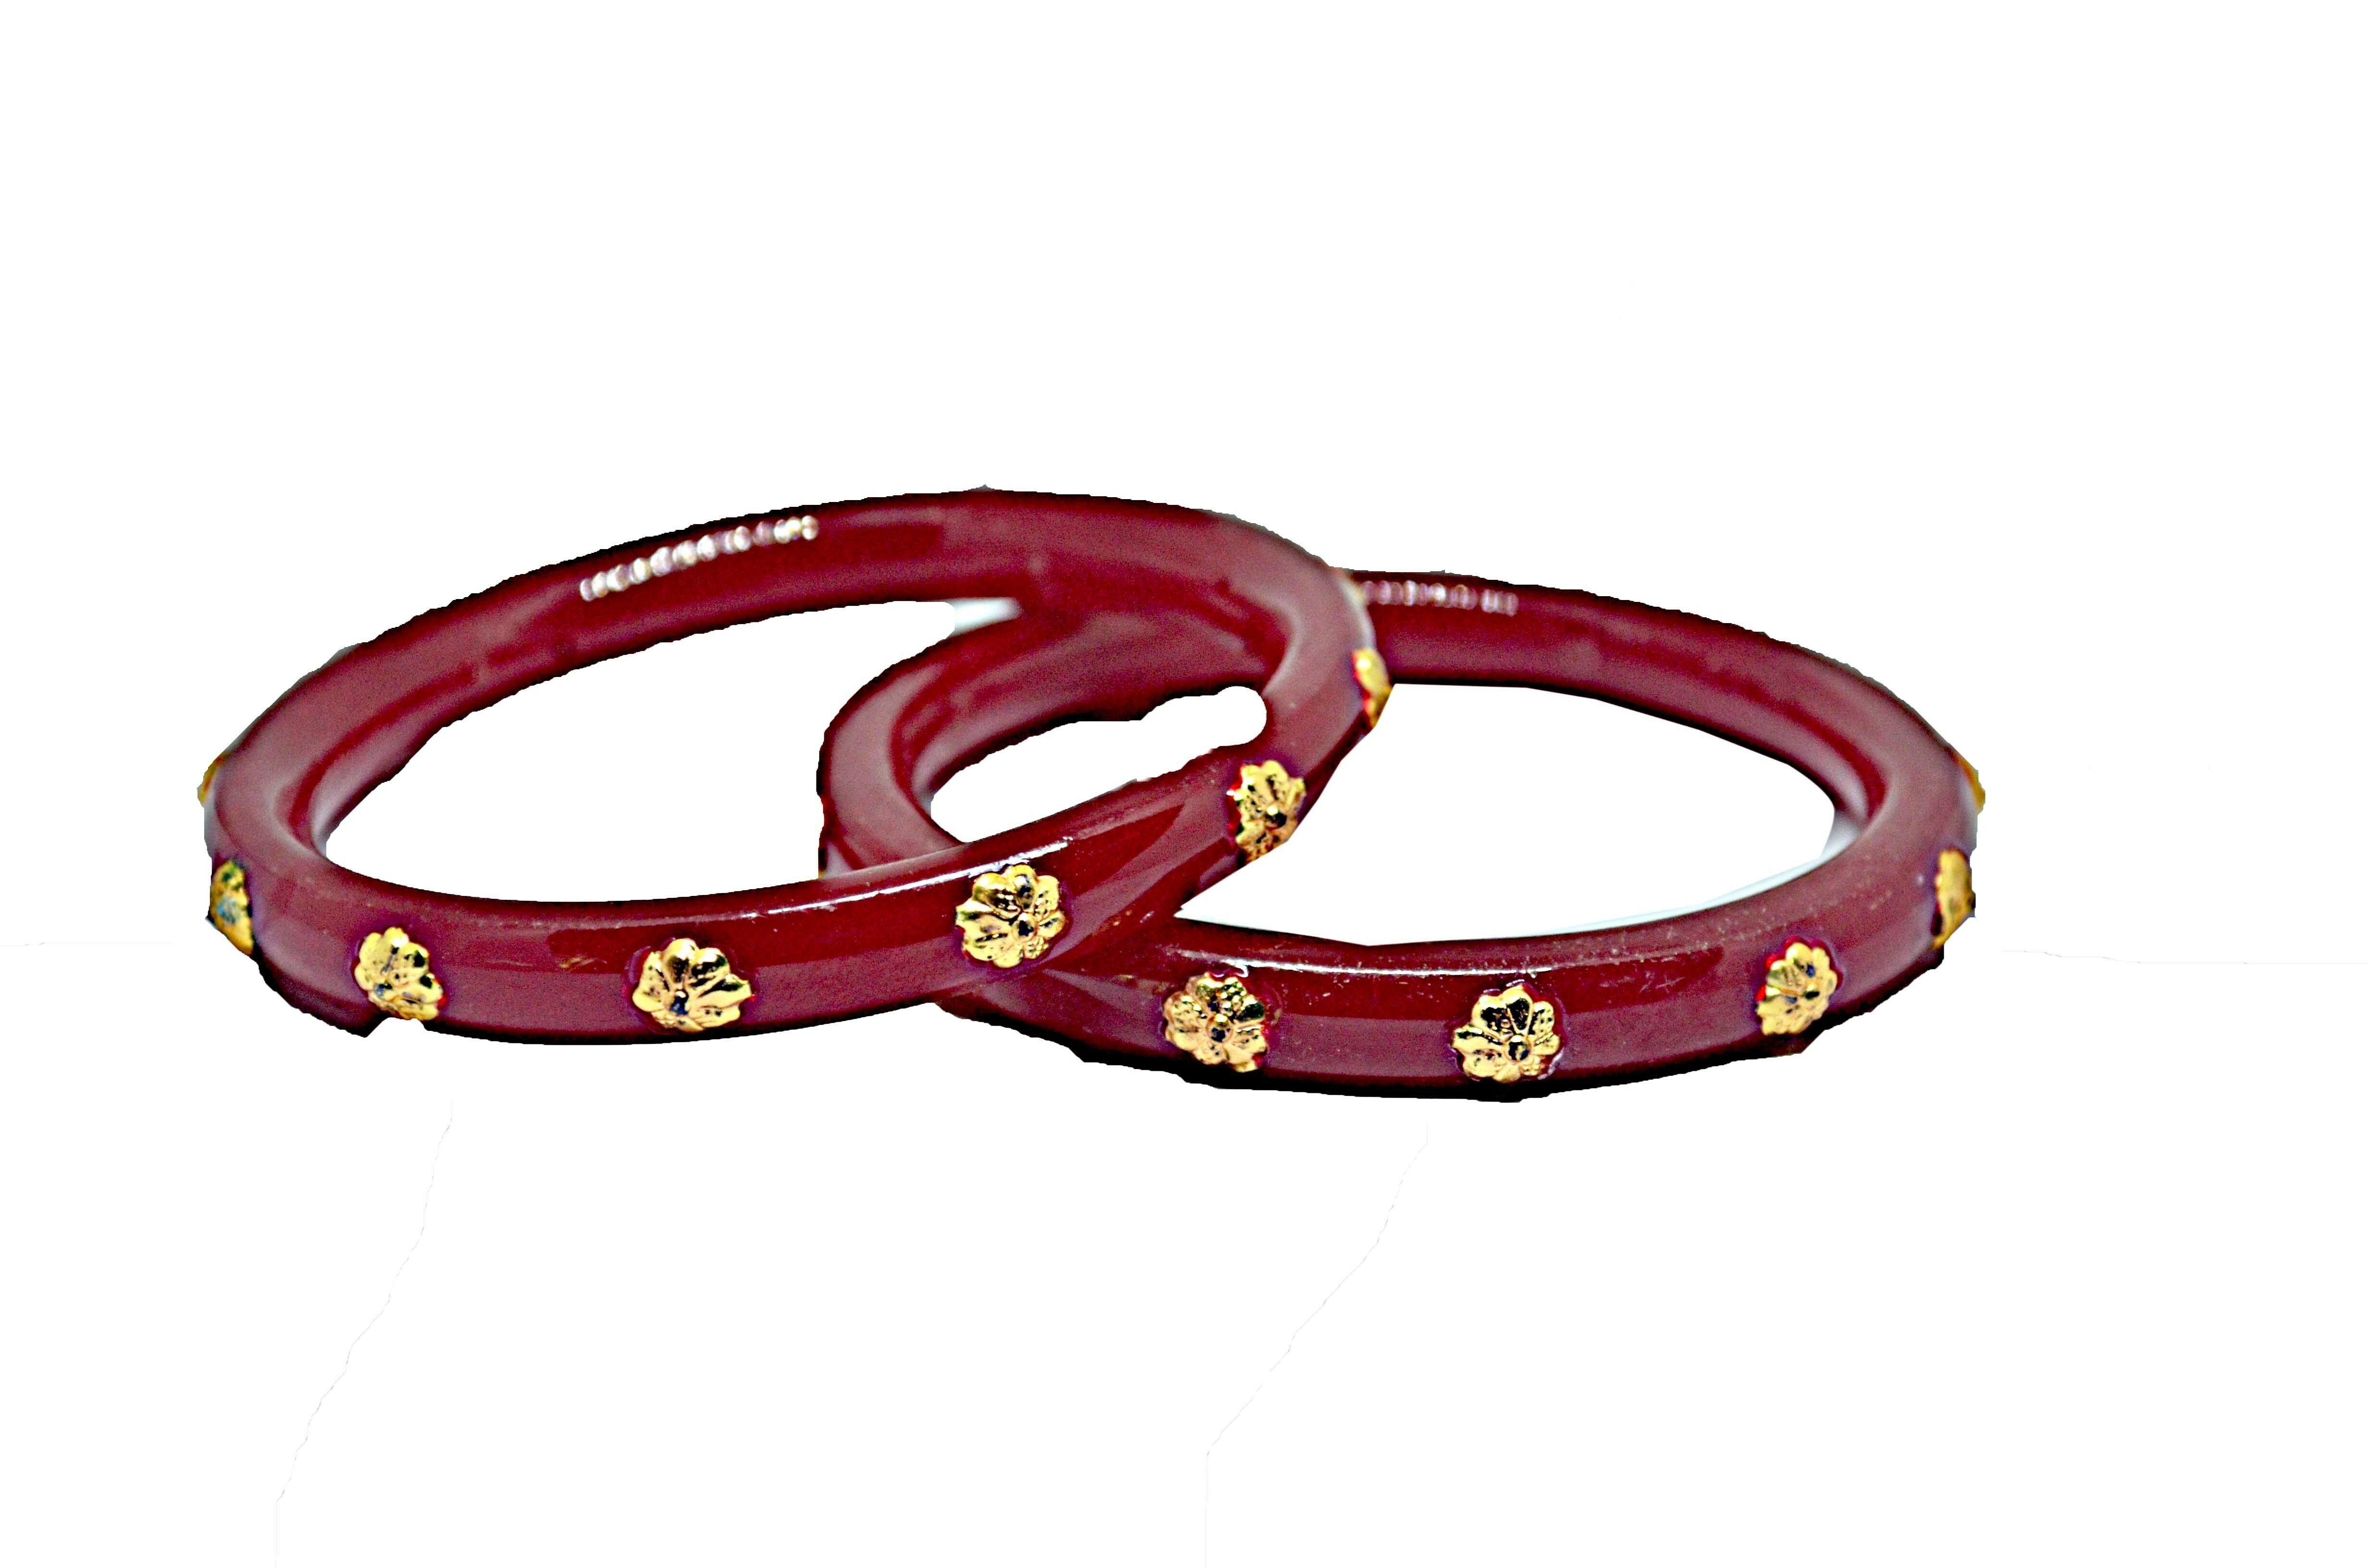
Bovzen Acrylic Pola Bangle Set Pack of 2 ( Size 2-2 )
Type: Bangles
Brand: BOVZEN
Price: Rs. 349
 Handmade Gold Plated Bangles,Its from West Bengal,Best quality Gold plating on Copper for long lasting,Base material is high quality Acrylic pipe
Features: Handmade Gold Plated Bangles### Its from West Bengal###Best quality Gold plating on Copper for long lasting###Base material is high quality Acrylic pipe